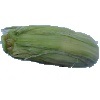
Label: corn_husk